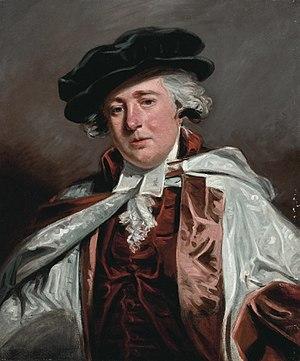
John Hoppner, est un peintre britannique, réputé pour ses portraits et sa gamme chromatique.